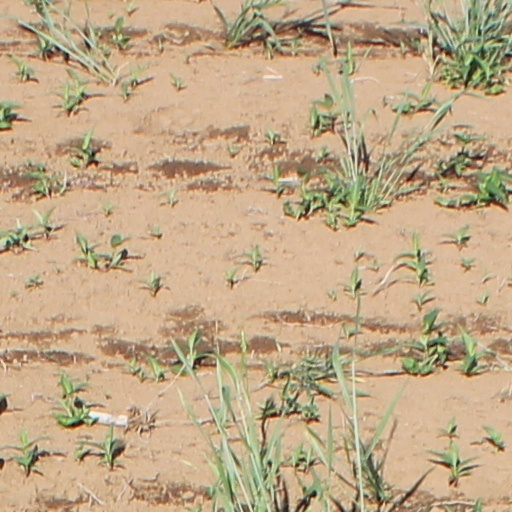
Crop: wheat